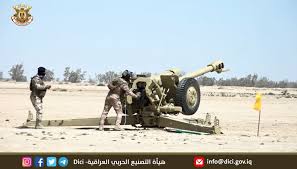
Label: Self Propelled Artillery